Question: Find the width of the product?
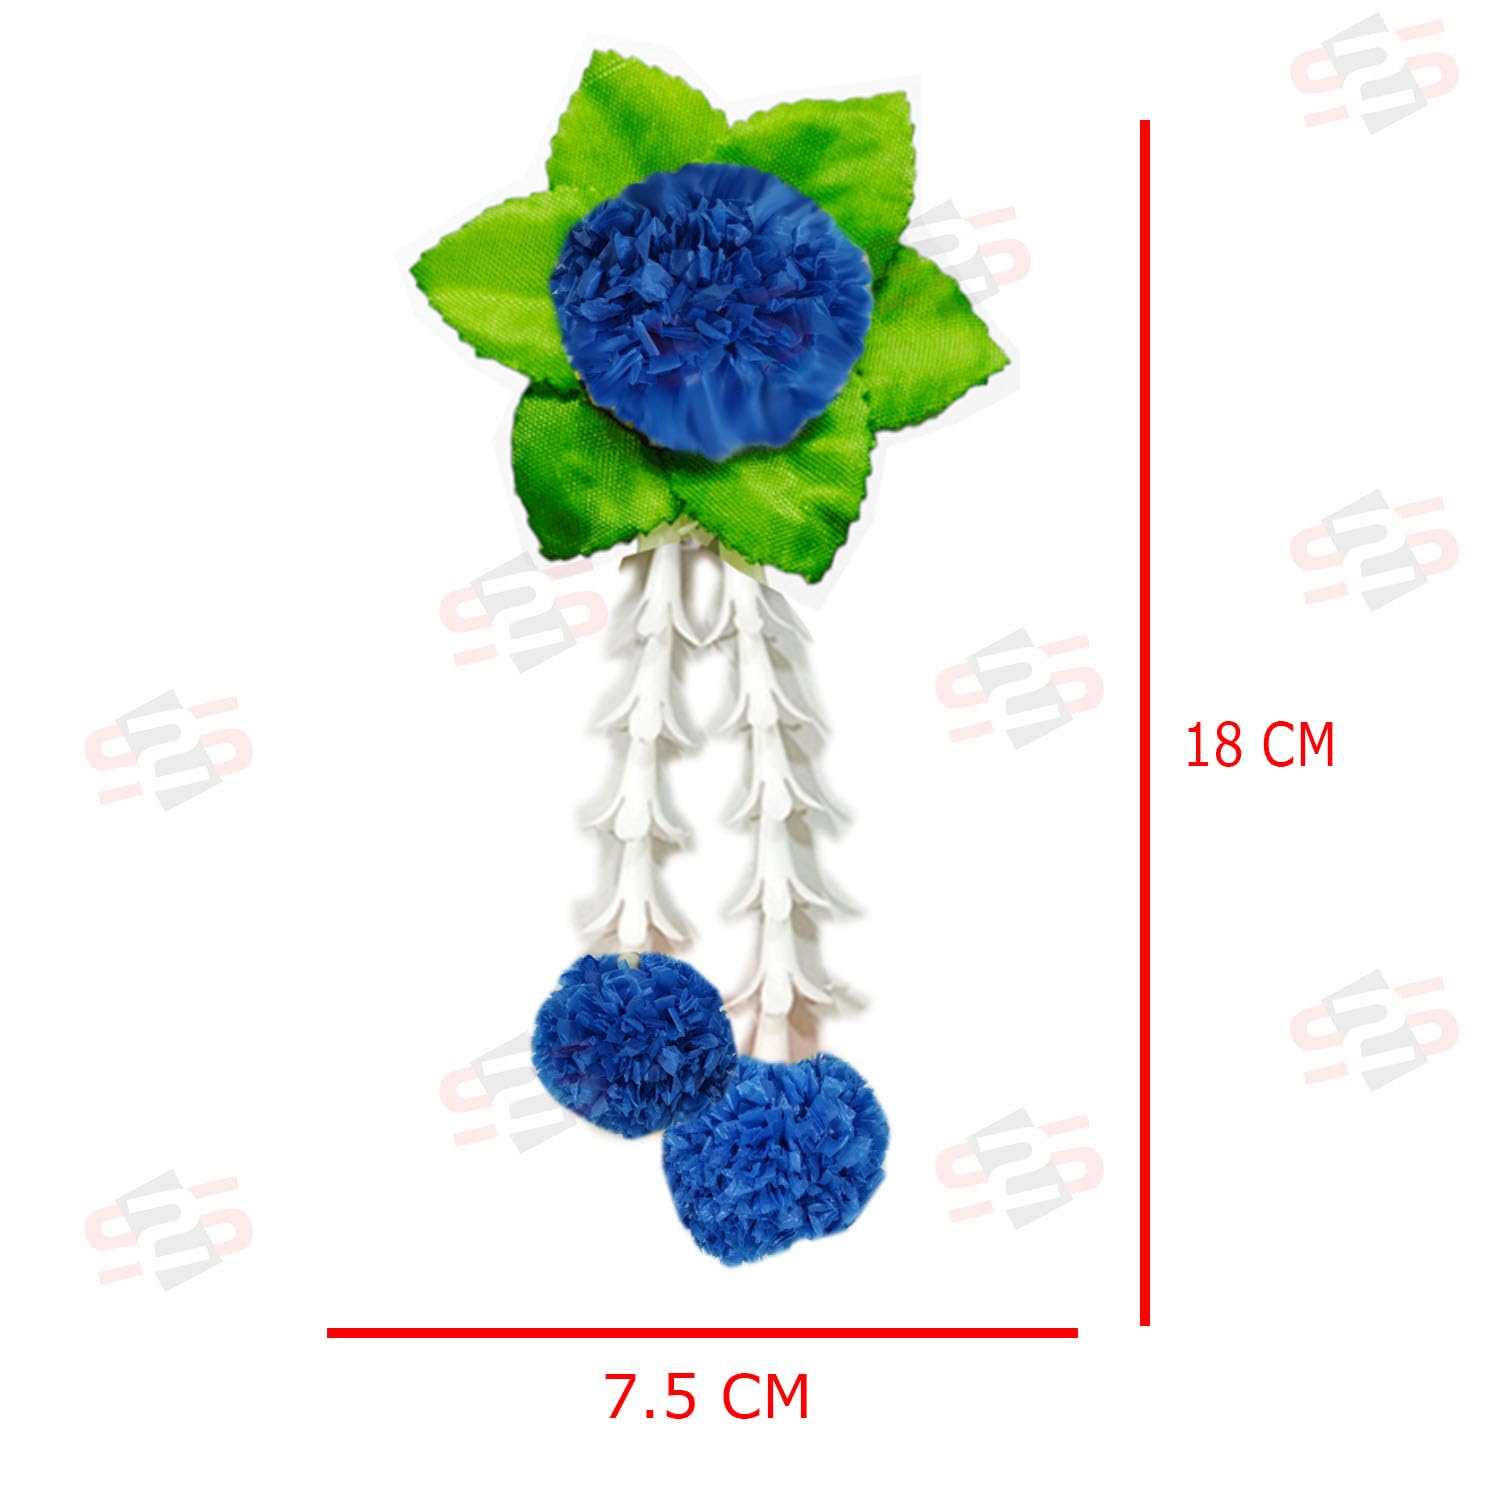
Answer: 7.5 centimetre